Percy Anstey

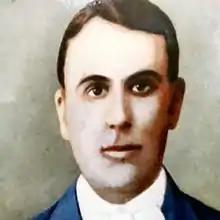
Percy Anstey c1914

Percy Anstey (25 February 1876 – 23 November 1920) was a British stage actor of the early 20th-century who later studied Economics and became a lecturer and college Principal in India.